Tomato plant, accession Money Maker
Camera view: tilt-top (135 deg); turntable rotation: 270 degrees
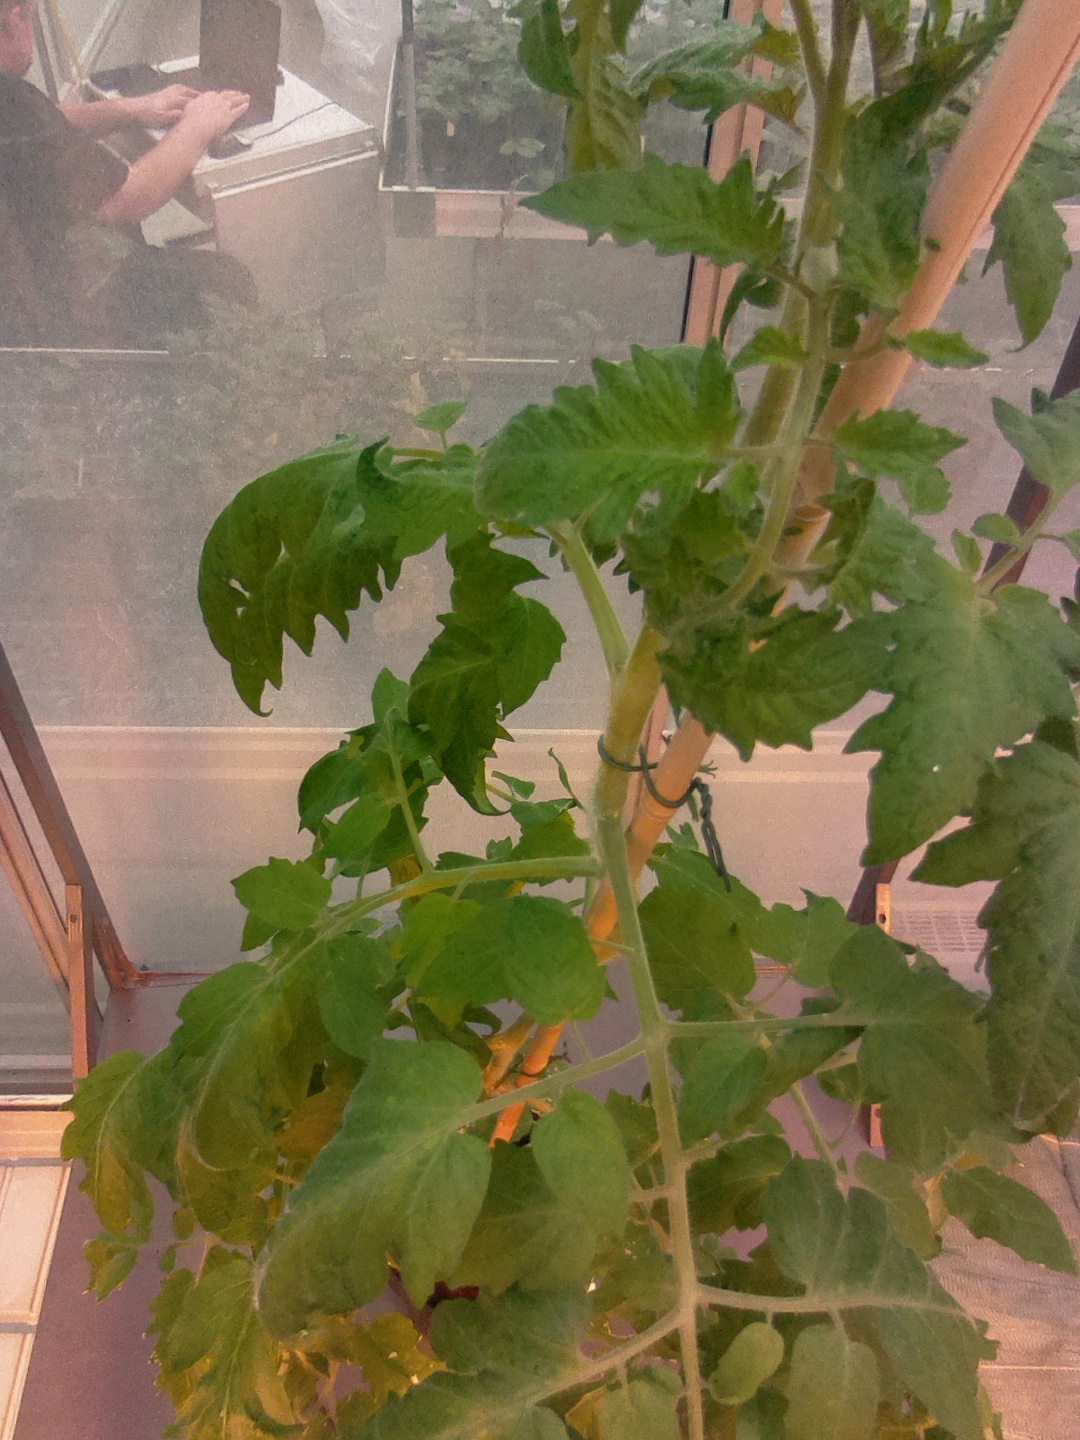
BBCH growth stage 54: 4 inflorescences visible